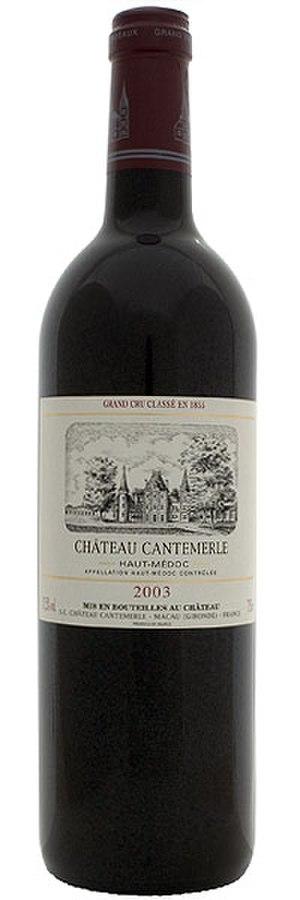
Le haut-médoc, ou appellation haut-médoc contrôlée, est un vin rouge français d'appellation d'origine contrôlée produit sur la moitié sud du vignoble du Médoc, une des subdivisions du vignoble de Bordeaux.